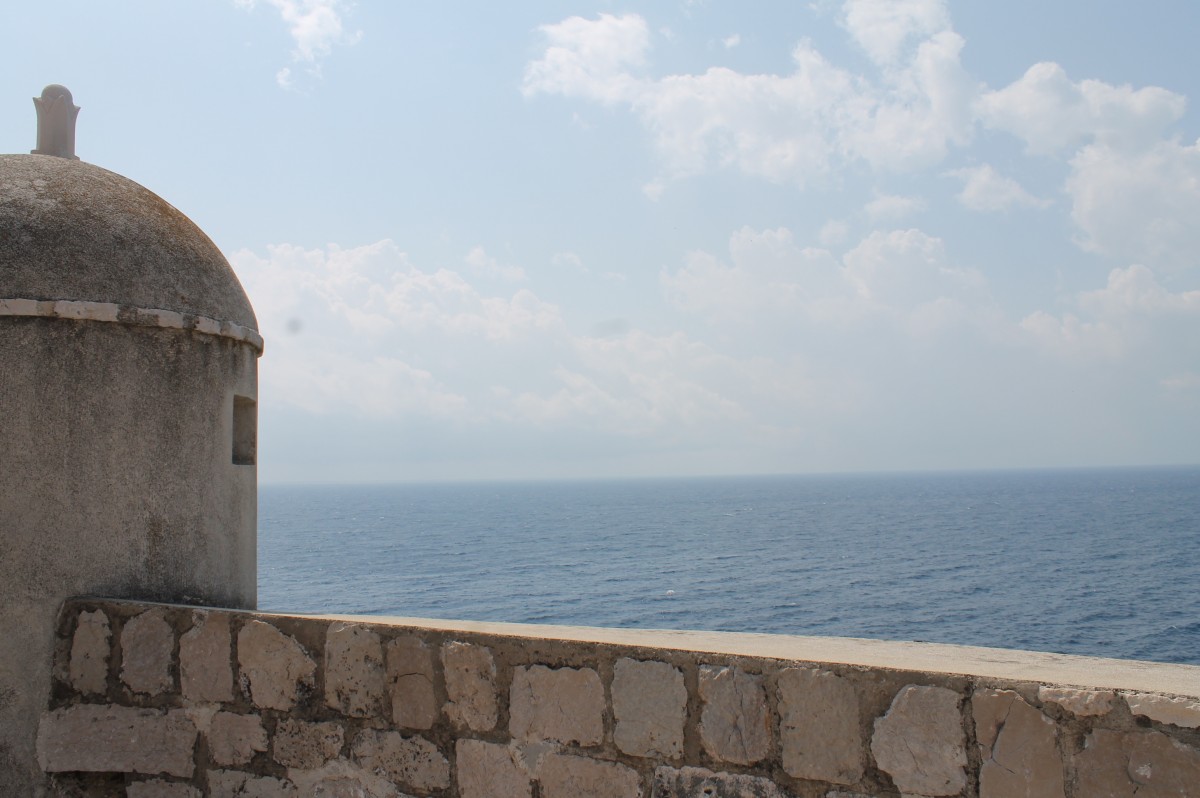
Tags: coast, rock, ocean, vacation, cliff, tower, fortification, breakwater